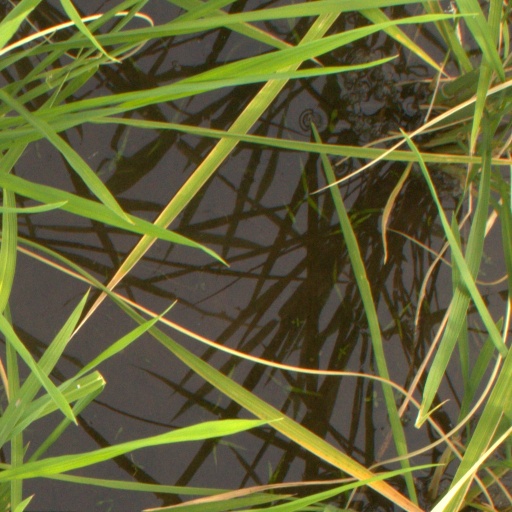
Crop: rice